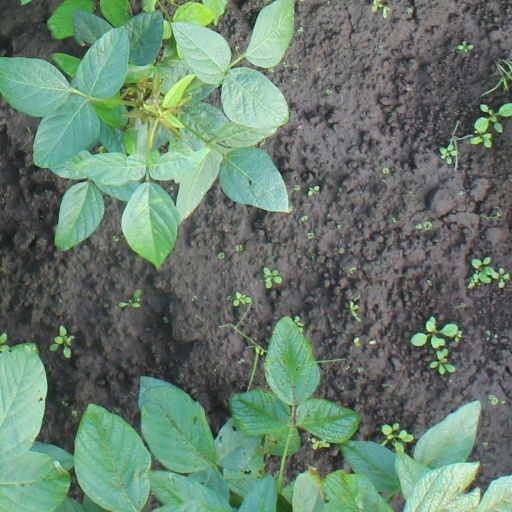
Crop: soybean